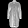
Label: Dress